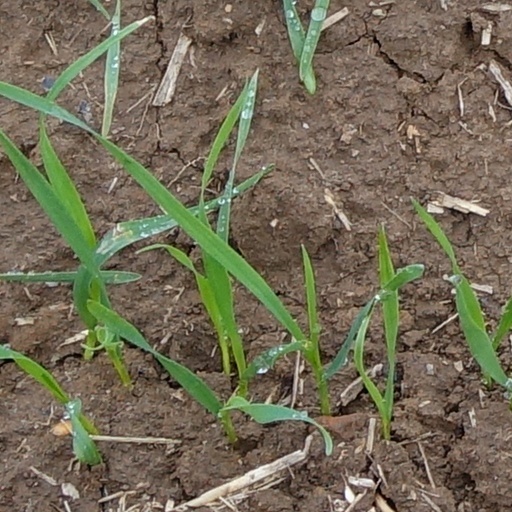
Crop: wheat